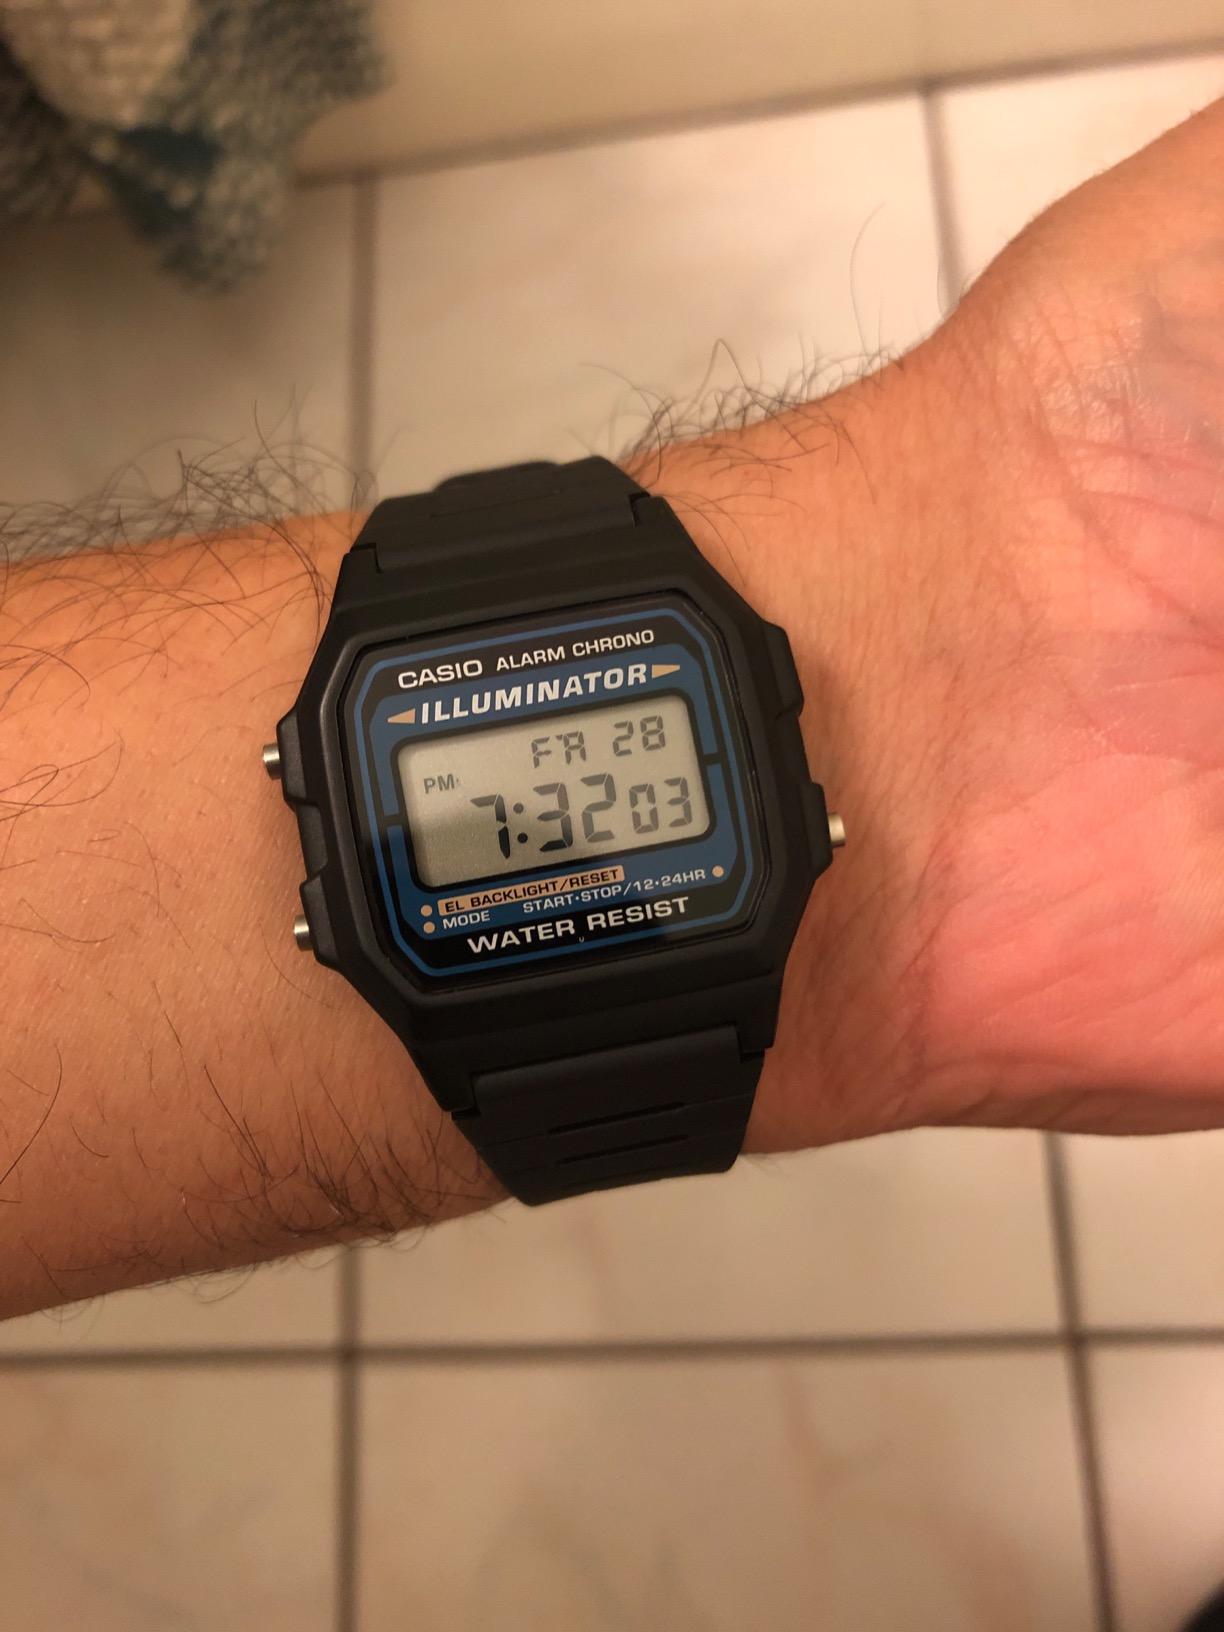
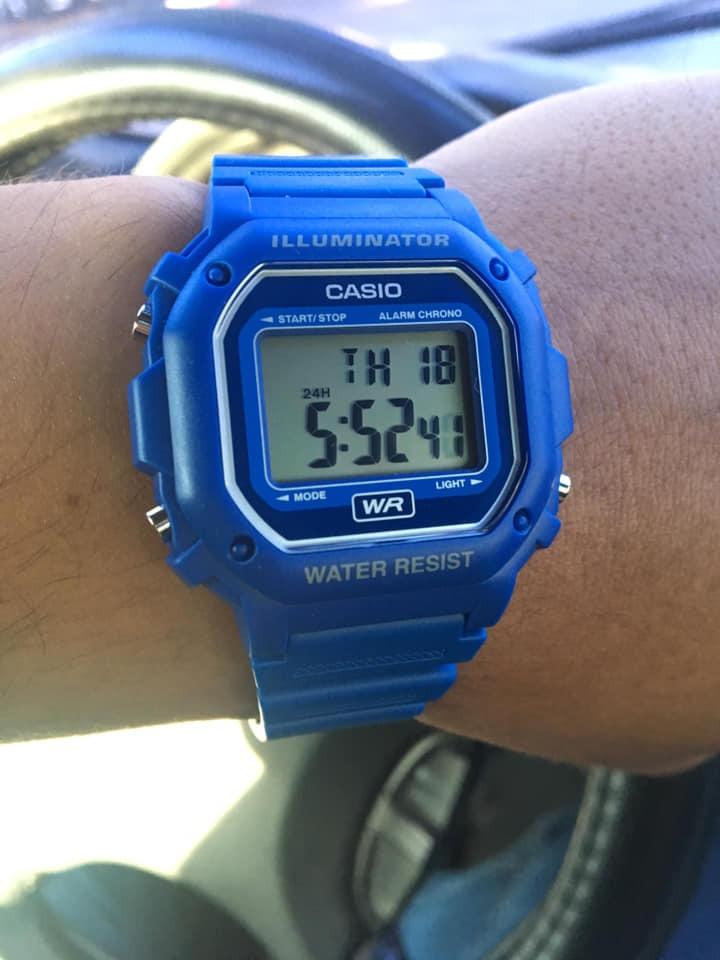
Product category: accessories_watch
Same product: no